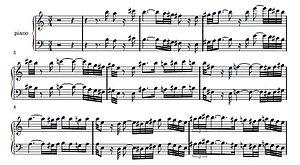
début du premier mouvement du 3e concerto pour piano de bela Bartok
Le Concerto pour piano nᵒ 3, Sz 119, BB 127 est un concerto pour piano et orchestre de Béla Bartók. Dernier des concertos pour piano, il est écrit par le compositeur en 1945.